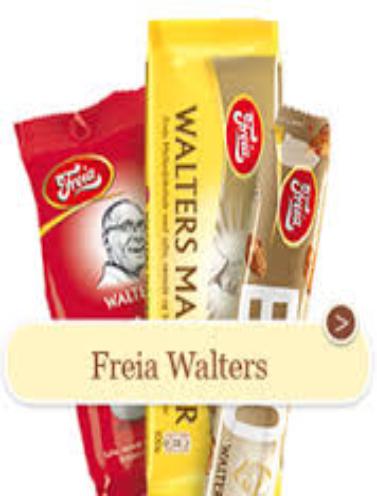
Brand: Freia
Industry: Food